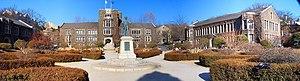
Vue panoramique du bâtiment principal de l'Université Yonsei à Séoul (Corée du Sud). 日本語: 延世大学校の本館 한국어: 연세대학교 본관 파노라마. 직접 촬영.
L'université Yonsei est une université privée à Séoul considérée comme l'une des meilleures de la Corée du Sud.